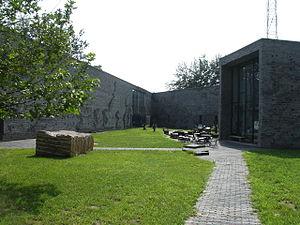
L'art chinois contemporain se distingue de l'art chinois moderne au cours des années 1979-1984, après la révolution culturelle, dans le cadre politique et social mouvementé de l'histoire de la Chine contemporaine.